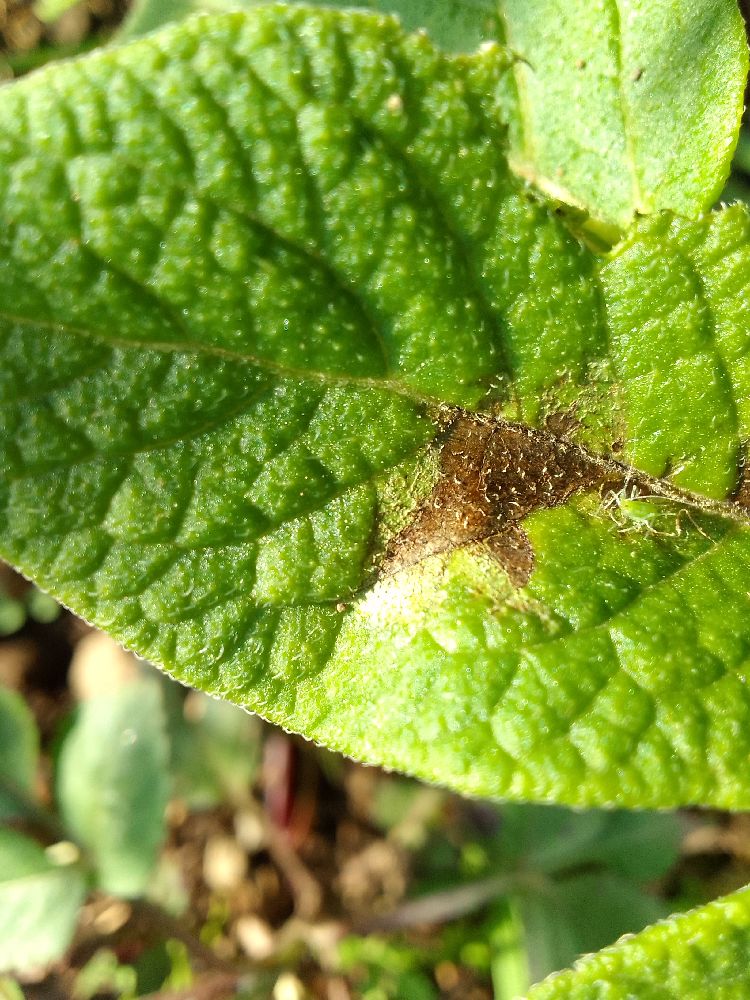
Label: Late blight